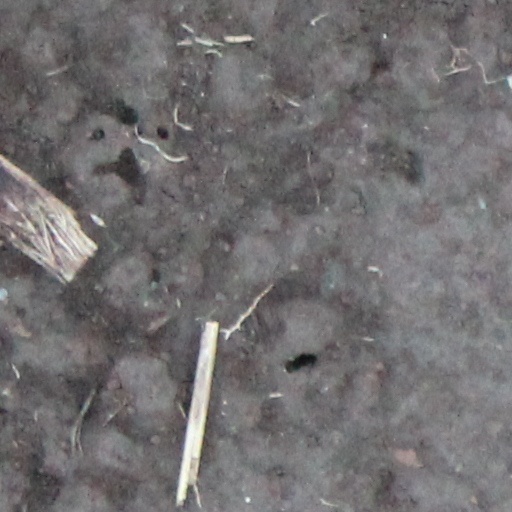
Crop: wheat